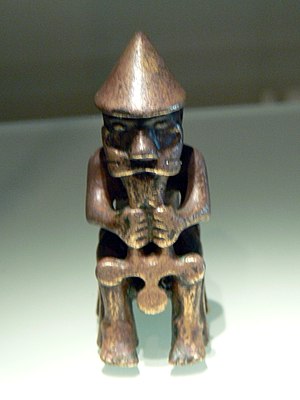
Eyrarlandstatuetten
Eyrarlandstatuetten af Thor.
Eyrarlandstatuetten er en bronzefigur af en siddende person, der er omkring 6,7 cm høj. Den stammer fra omkring år 1000 og blev fundet på gården Eyrarland nær Akureyri på Island. Statuetten er udstillet på Islands Nationalmuseum. Den forestillet den nordiske gud Thor og den har muligvis været en brik til et spil.